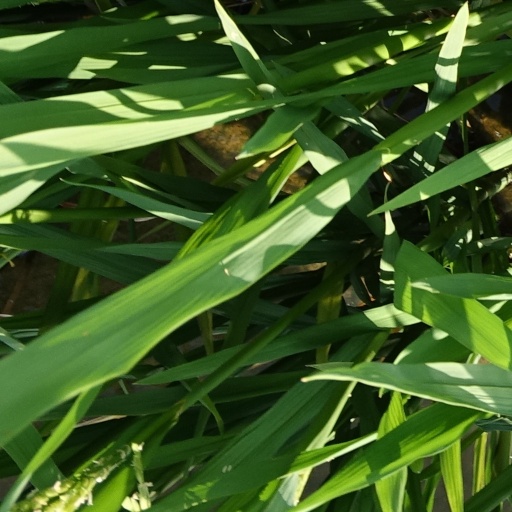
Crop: rice